Une vie meilleure

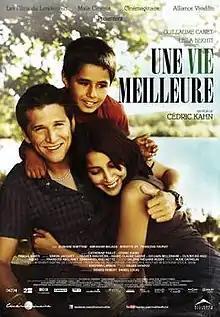
Theatrical release poster

Une vie meilleure, also known by its English release title A Better Life, is a 2011 French film directed by Cédric Kahn and starring Guillaume Canet, Leïla Bekhti and introducing Slimane Khettabi.